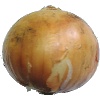
Label: Onion White 1